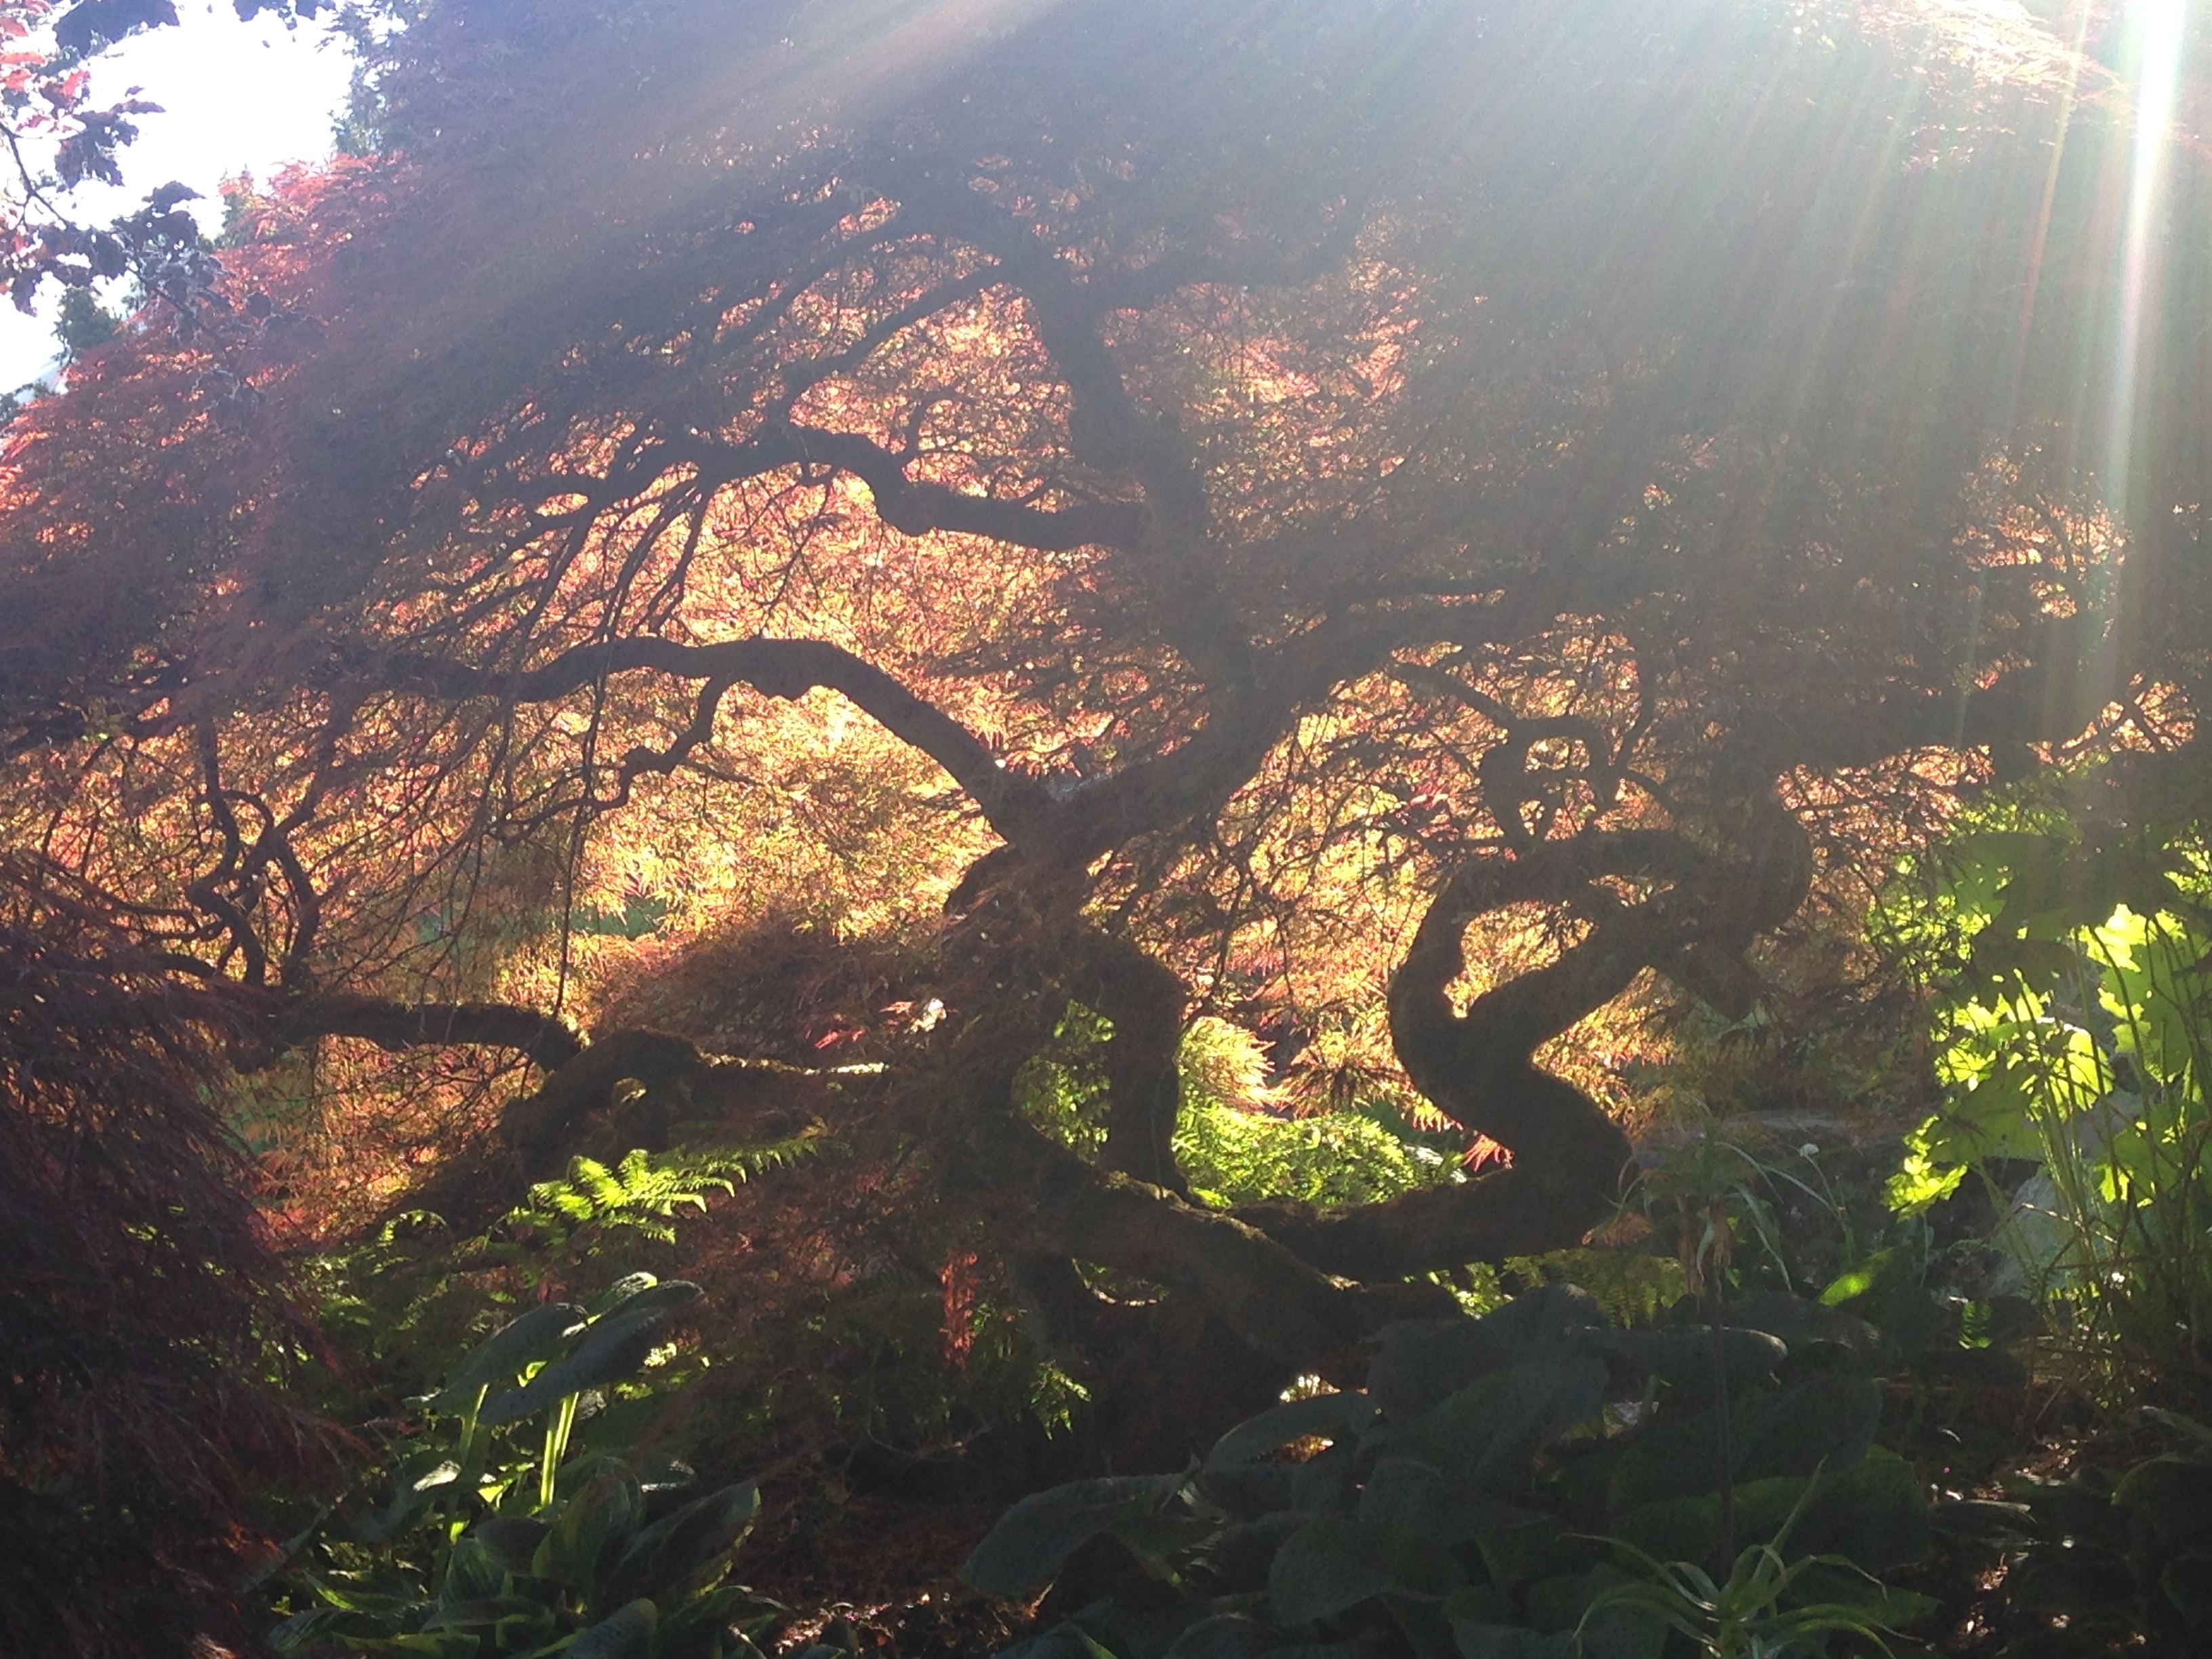
tree, nature, forest, branch, light, sunset, sunlight, morning, leaf, flower, jungle, autumn, habitat, woody plant